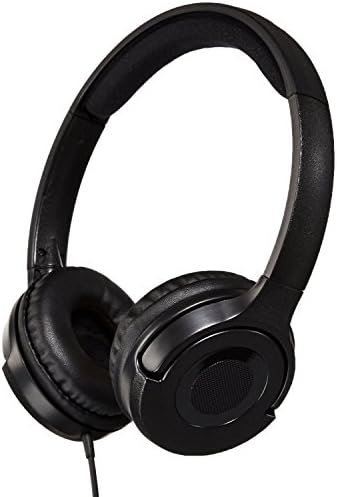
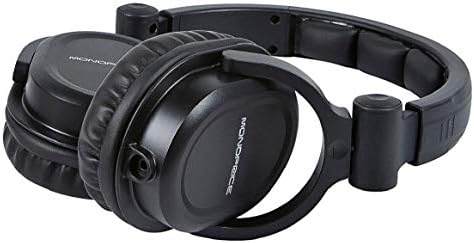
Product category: headphones
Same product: no